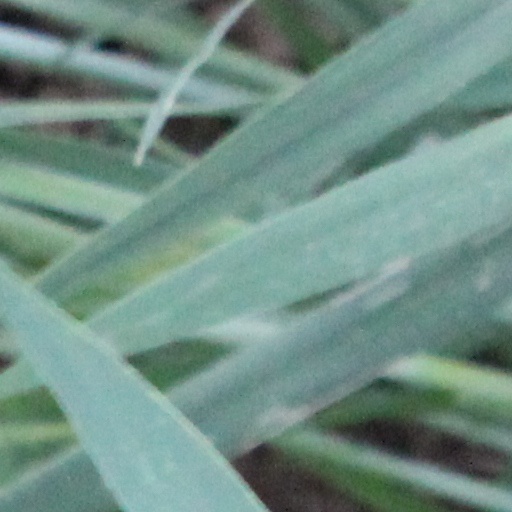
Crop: wheat